Romania in Antiquity

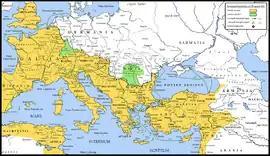
"Barbarian" invasions against the Roman Empire in the 3rd century

A new empire dominated by the Dacians emerged in the reign of Decebalus who ruled from 87 AD. In the first year of his reign, he defeated a Roman army sent against Dacia in retaliation of a plundering raid in the Roman province of Moesia. Although the Romans defeated Decebalus in the Battle of Tapae in 88, he concluded a favorable peace treaty with the Roman Empire. It not only acknowledged Decebalus's status as "rex amicus" or client king, but the Romans also gave "large sums of money" to him "as well as artisans of every trade pertaining to both peace and war", according to Cassius Dio. Taking advantage of his treaty with the Romans, Decebalus improved the defenses of his kingdom. He also expanded his rule over the neighboring territories in the next decade. After these conquests, Decebalus's multiethnic empire was bordered by the Tisa, the Northern Carpathians, the Dniester and the Lower Danube, according to Gábor Vékony.